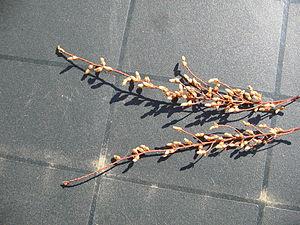
Metasequoia glyptostroboides (fleurs males) Polski: Metasekwoja chińska - kwiaty męskie
Metasequoia glyptostroboides, aussi appelé « sapin d'eau », est une espèce de grand arbre de la famille des Taxodiaceae, ou des Cupressaceae selon la classification phylogénétique. Il est originaire de Chine où il a été découvert en 1943. C'est l'unique espèce vivante du genre Metasequoia dont l'origine remonte au Pliocène et à ce titre est considéré comme une forme panchronique.